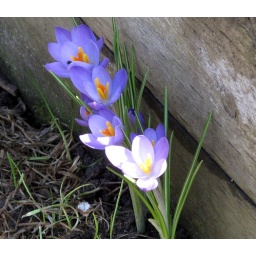
Crocuses growing in the shelter of the flower bed border.